Ali Khedery

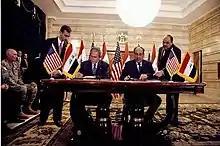
Ali Khedery standing behind U.S. President George W. Bush, with Iraqi Prime Minister Nouri al-Maliki

Ali Khedery is an American entrepreneur and a Fellow at the Massachusetts Institute of Technology. Before serving as an executive at ExxonMobil and the Abu Dhabi National Oil Company, he was the longest continuously serving American official in Iraq, from 2003 to 2009, and acted as a special assistant to five U.S. ambassadors and as a senior adviser to three heads of U.S. Central Command.